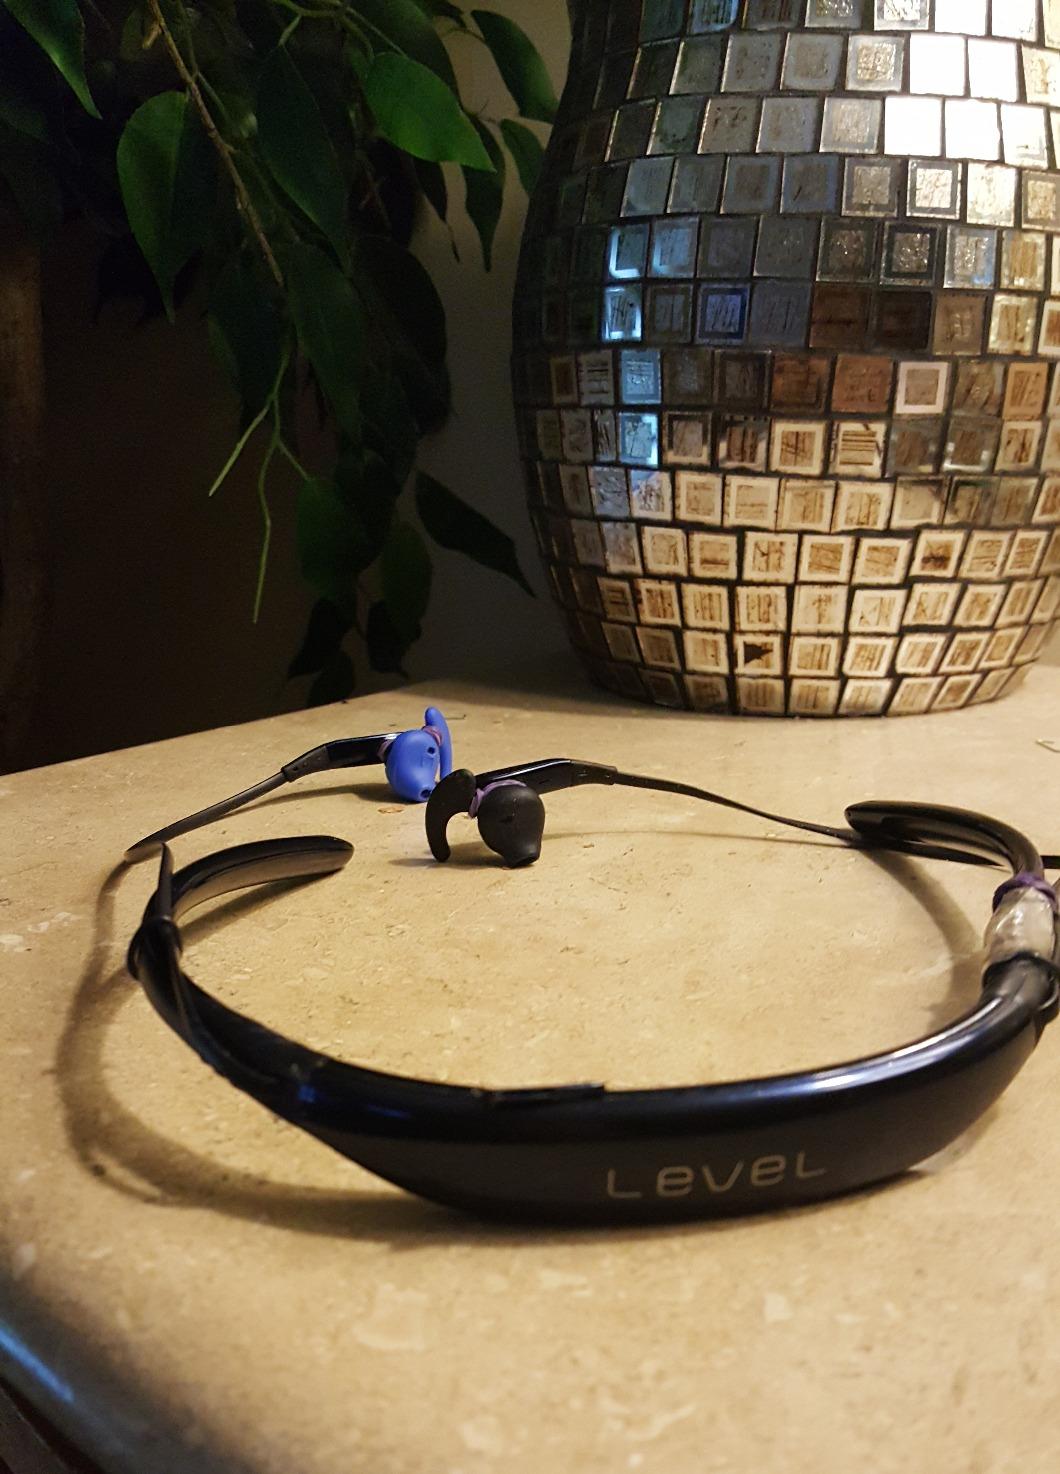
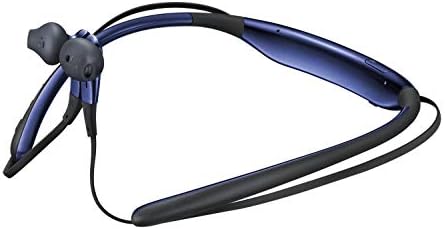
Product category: headphones
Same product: no